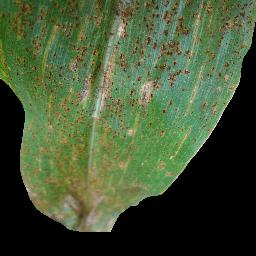
Label: Corn___Common_rust